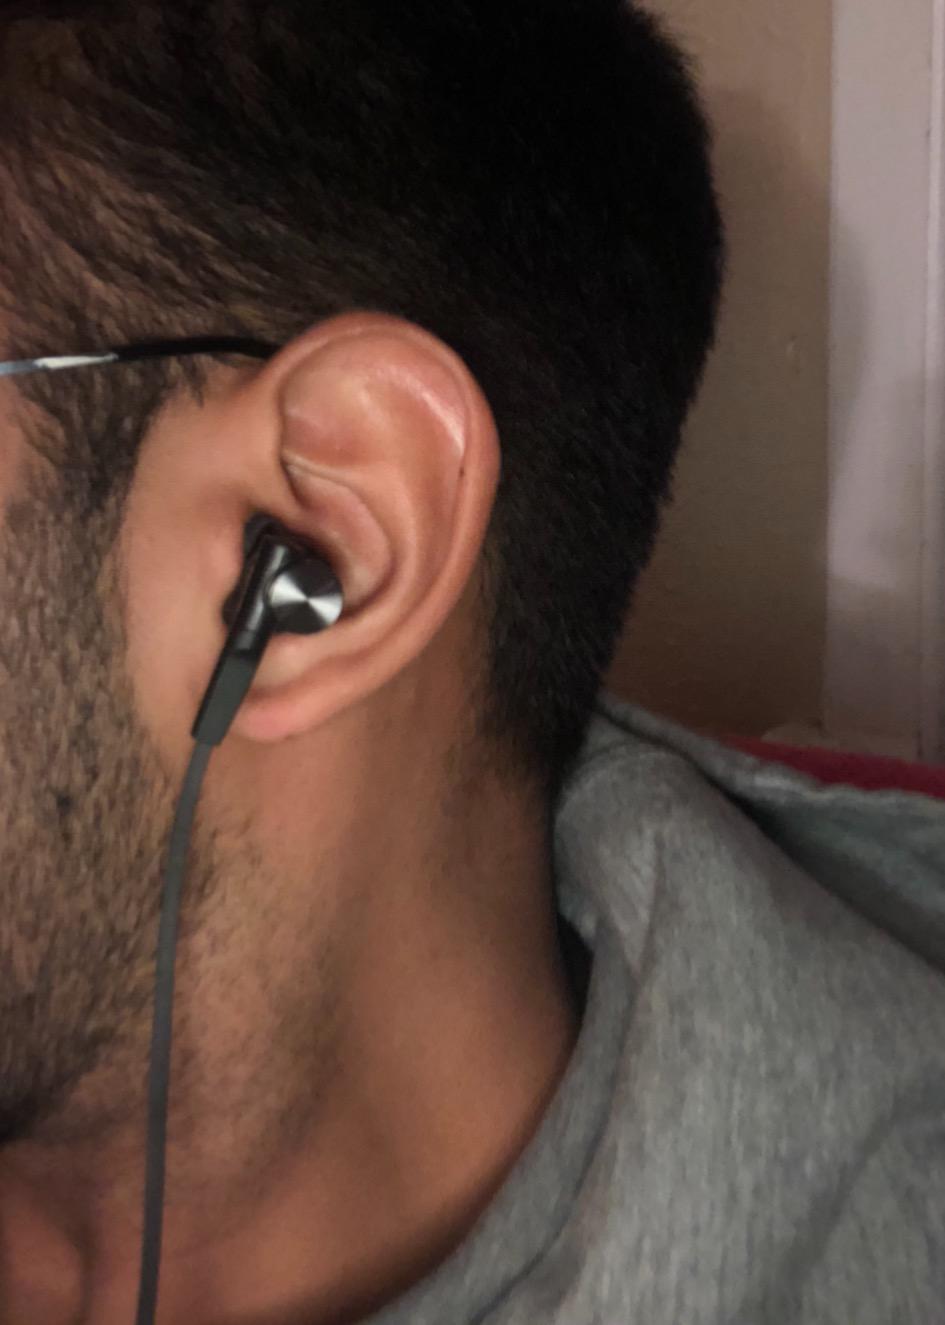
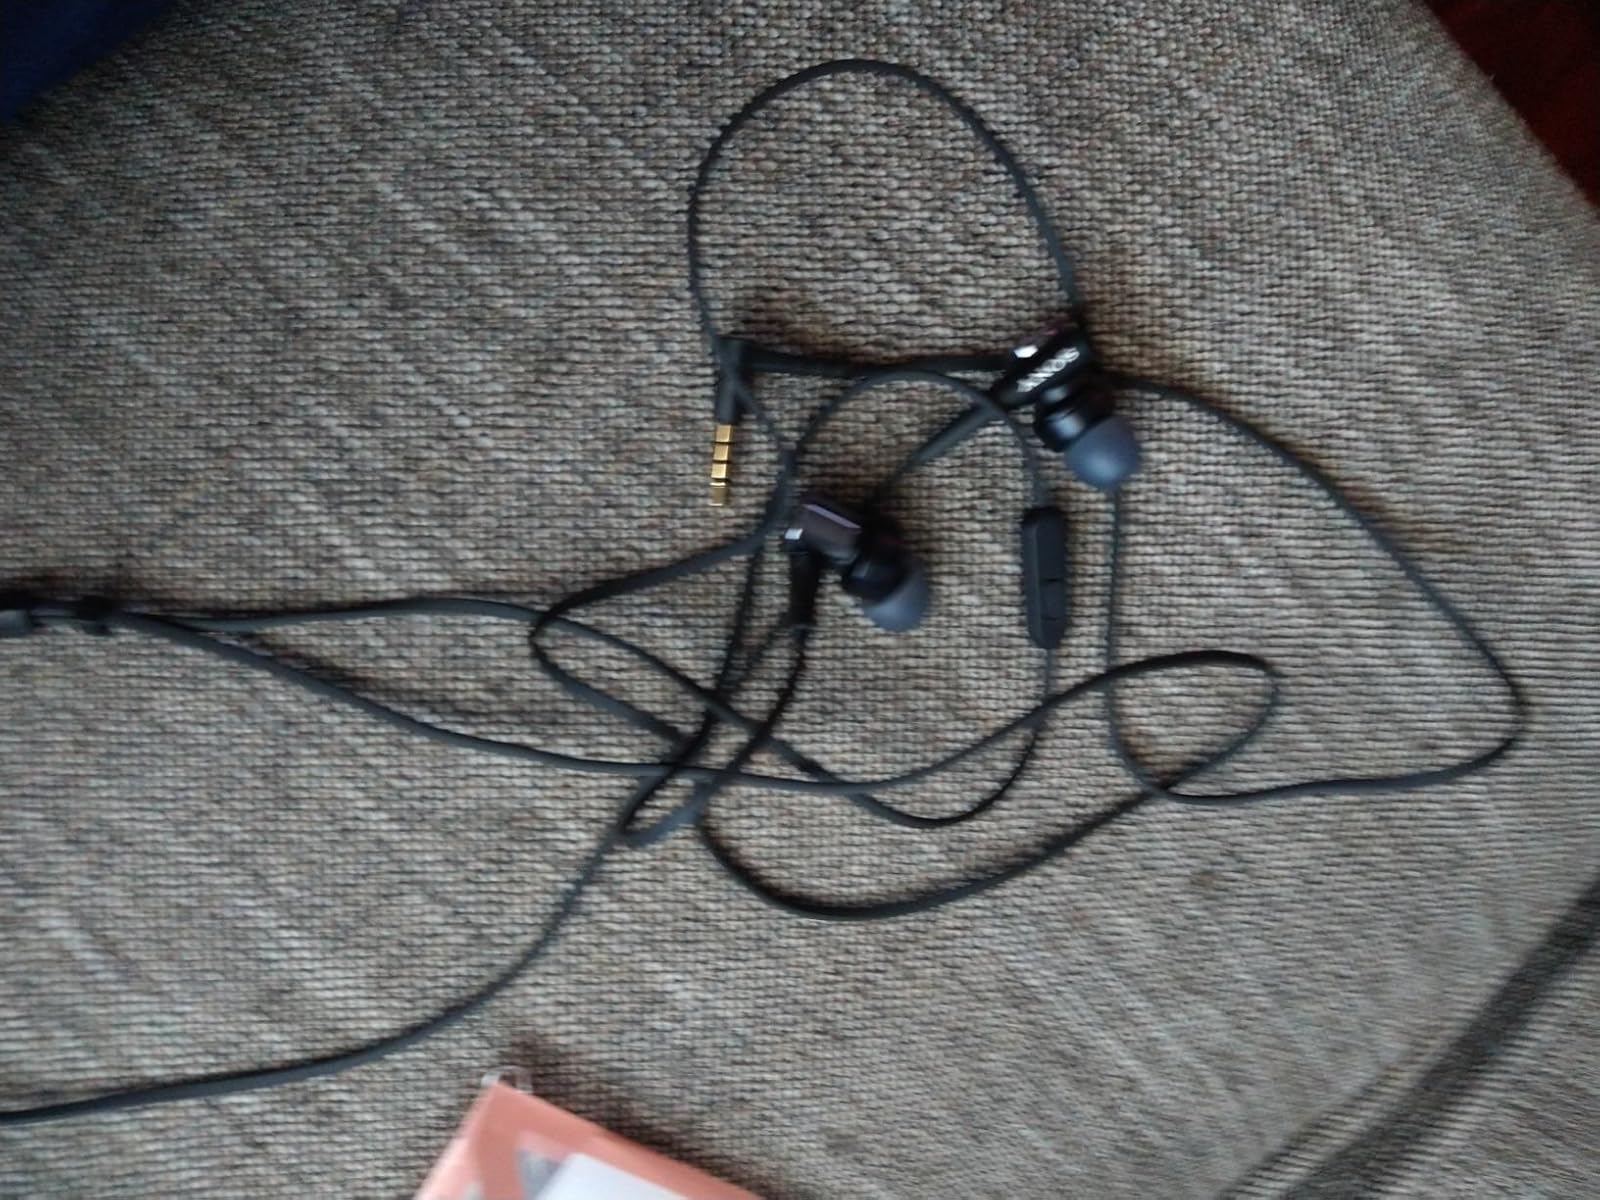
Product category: headphones
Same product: yes